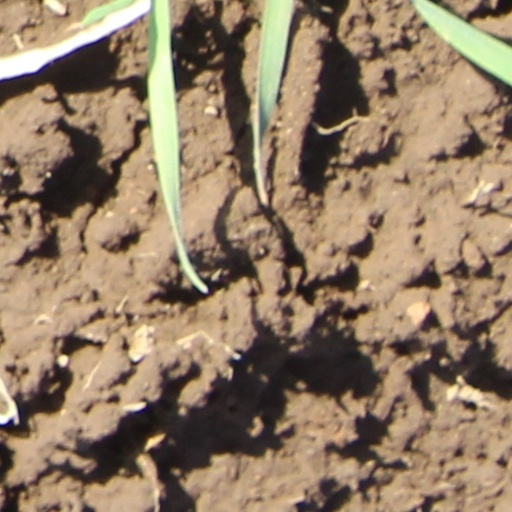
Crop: wheat